Ras al-Bassit

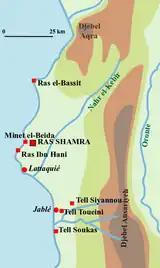
Ras al-Bassit on the map of localities in the kingdom of Ugarit

The oldest known settlement at Ras al-Bassit was a Bronze-Age outpost with a fortified citadel established by Ugarit between 1550 and 1200BC. It traded extensively with Cyprus and Phoenicia and survived Ugarit's destruction by the Sea Peoples. It was eventually abandoned or destroyed in the early Iron Age.